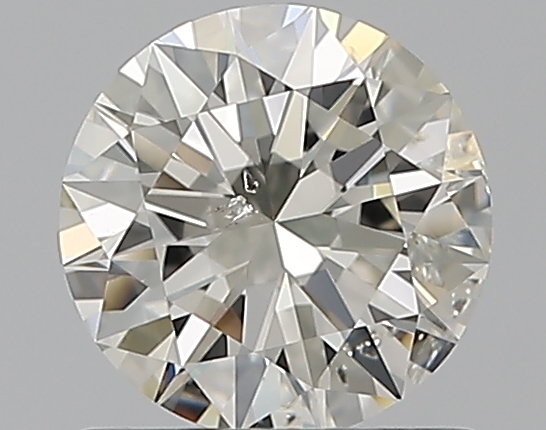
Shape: round
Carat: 0.8
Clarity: SI2
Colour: I
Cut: EX
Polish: EX
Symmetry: EX
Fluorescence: ST
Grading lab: GIA
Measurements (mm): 5.97 x 6.01 x 3.64